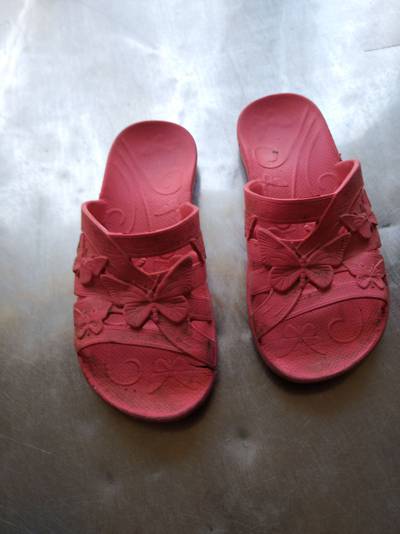
Waste category: shoes